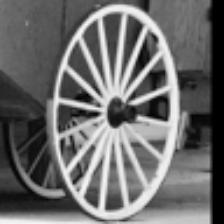
Label: NonHuman